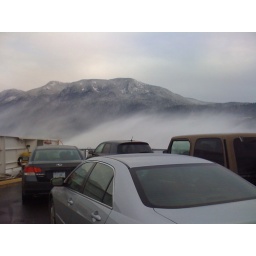
Ferry ride and salt water car wash all in one.